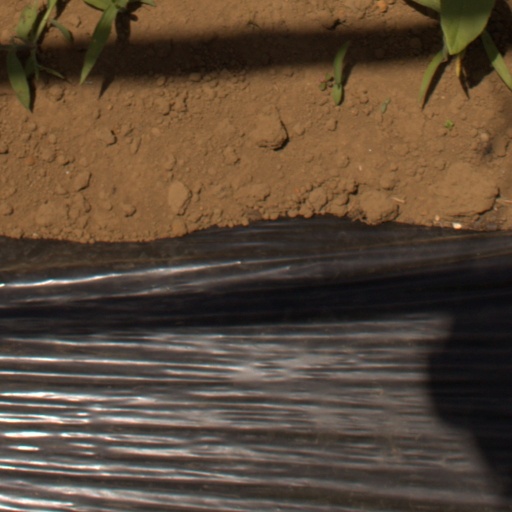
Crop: Jerusalem artichoke